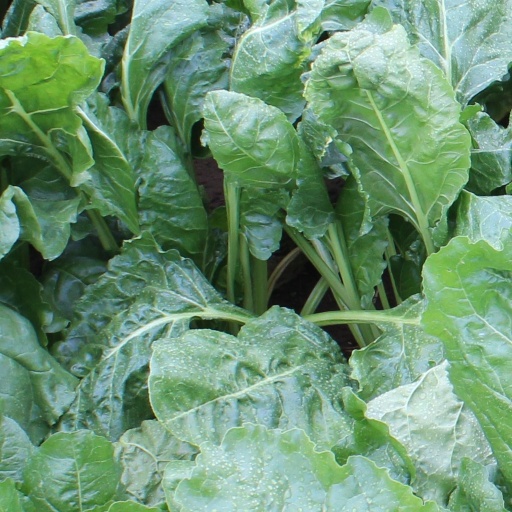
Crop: sugar beet